St. Joseph's Mission (Tampico, Washington)

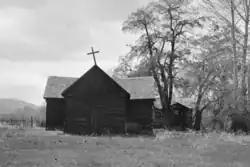
St. Joseph's Mission

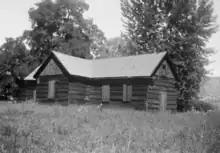
Three point perspective view.

St. Joseph's Mission is a mission that was established in Oregon Territory (now Washington state), United States (US) by Jesuit priests in 1852. The mission is located near Tampico, Washington and was listed on the National Register of Historic Places in 1976.